Battle Cars

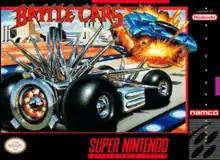
Cover art

Battle Cars is a racing video game for the Super NES that was developed by Malibu and published by Namco in 1993. It is a futuristic racing game in which cars are equipped with multiple weapons which are used to eliminate opponents.